Chris Milk

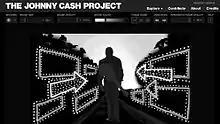
Screen capture from "The Johnny Cash Project"

Also in 2010, Milk created "The Johnny Cash Project", a collaboration with Aaron Koblin set to the Johnny Cash song "Ain't No Grave". In the interactive music video, users can submit drawn frames to be curated into an animated short film built upon a myriad of frames submitted by different users. As a result, the video constantly evolves and can be arranged by a set of various criteria. Users can elect to view the highest rated frames, or all frames that are done in a pointillist or abstract style, for example. NPR suggested that the digital experience allowed fans to connect with Cash posthumously.